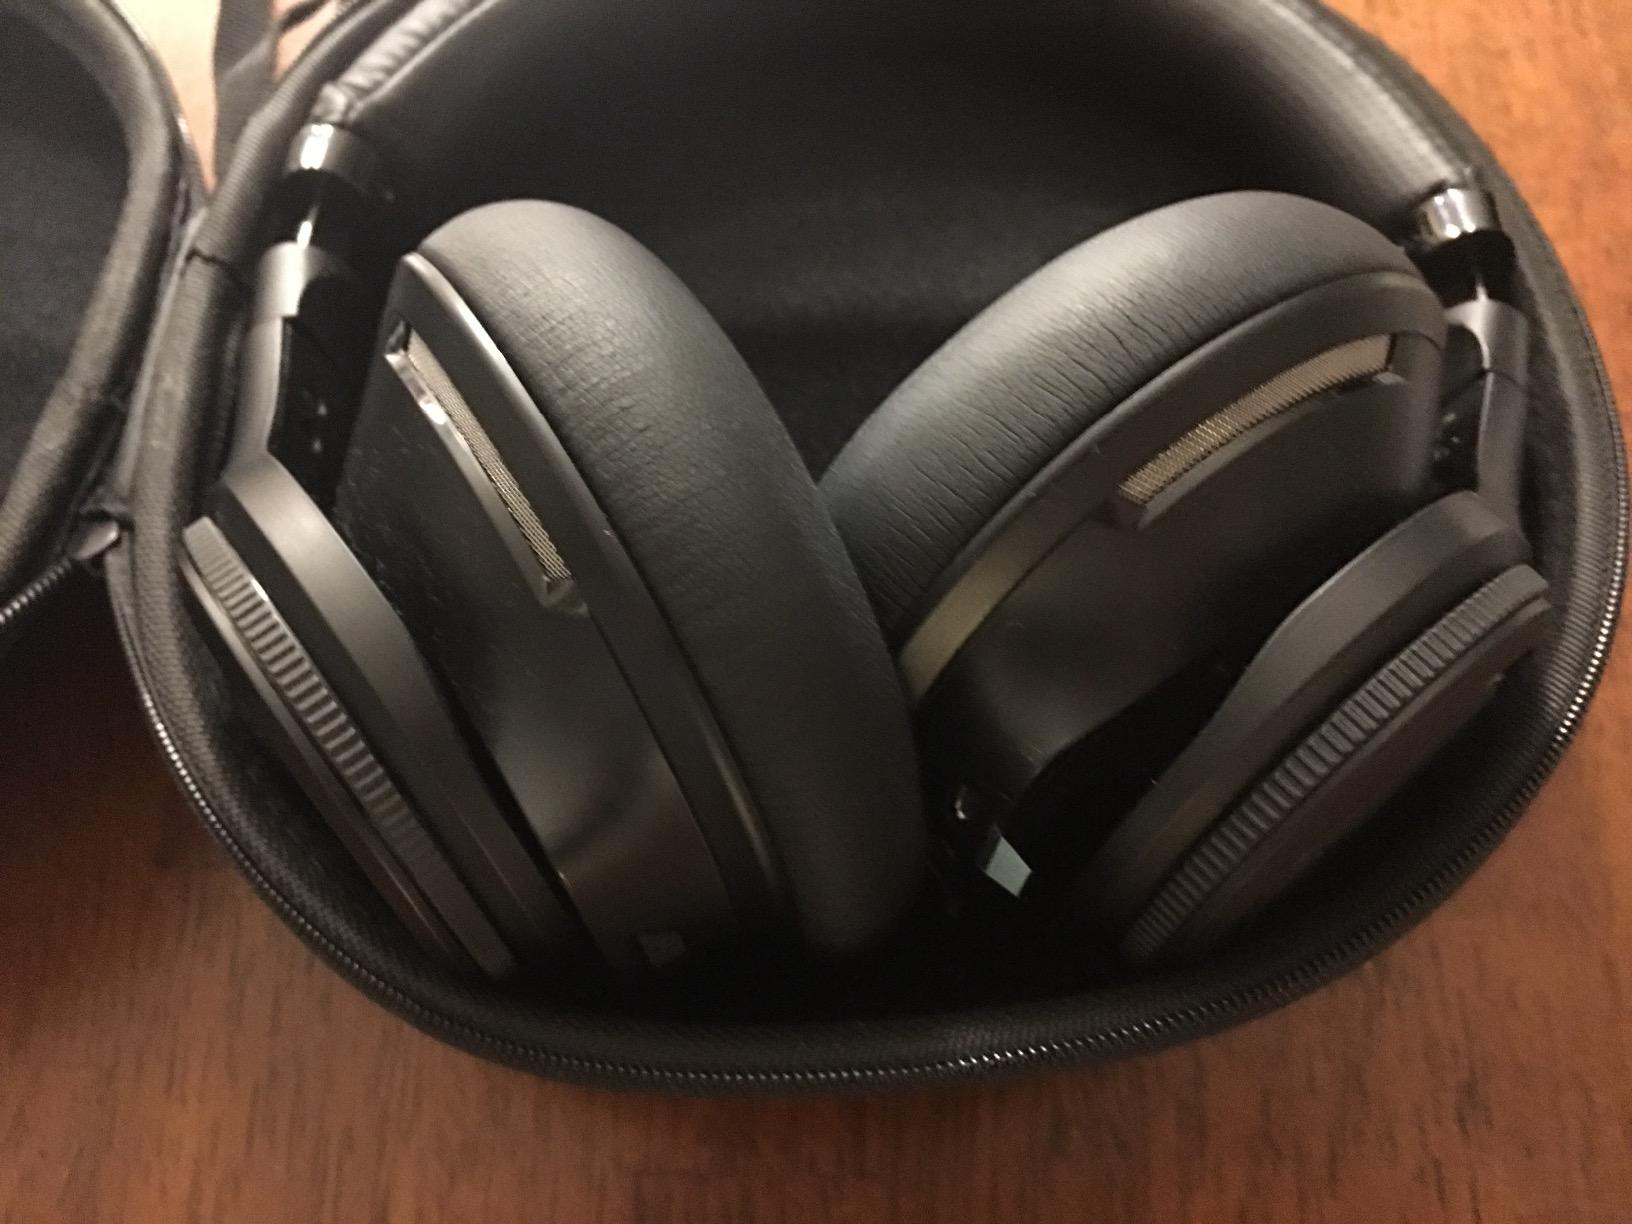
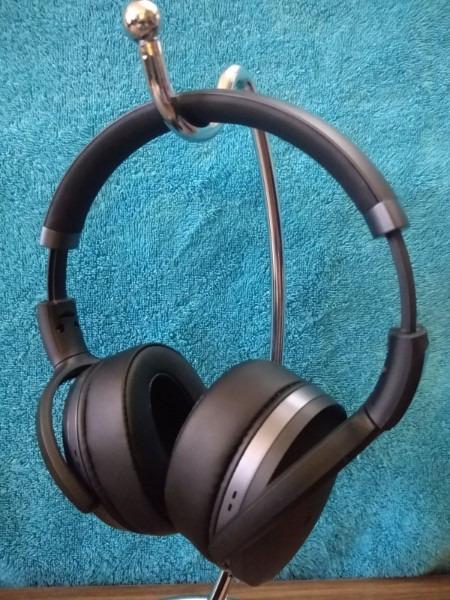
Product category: headphones
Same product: no